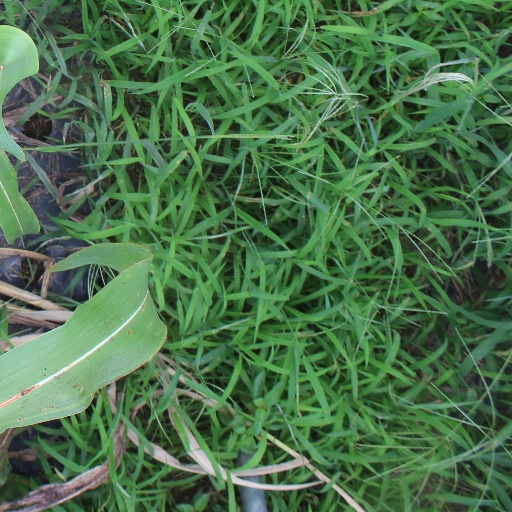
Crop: sorghum